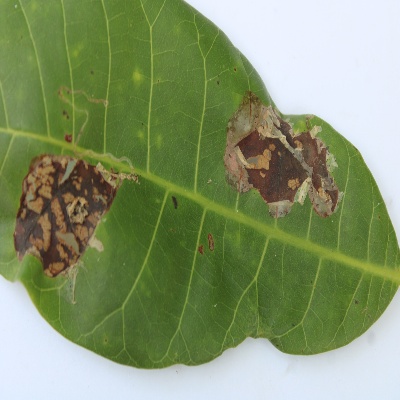
Crop: Cashew
Condition: leaf miner